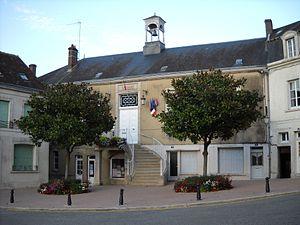
La mairie de Bellême, Orne, France.
Bellême est une commune française, située dans le département de l’Orne en région Normandie, peuplée de 1 464 habitants.